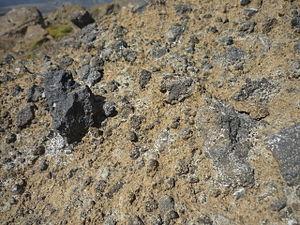
Hyaloclastite du Laki, Islande